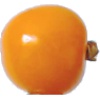
Label: Physalis 1